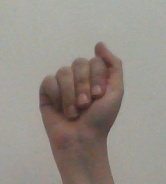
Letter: saad